Pravda

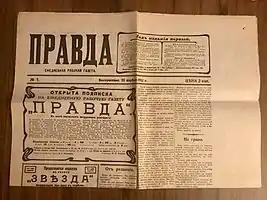
First published "Pravda" dated 5 May 1912 (22 April 1912 OS)

At the sixth conference of the RSDLP held in Prague in January 1912, the Menshevik faction was expelled from the party. The party under the leadership of Vladimir Lenin decided to make "Pravda" its official party organ. The paper was shifted from Vienna to St. Petersburg and the first issue under Lenin's leadership was published on 5 May 1912 (22 April 1912 OS). It was the first time that "Pravda" was published as a legal political newspaper. The Central Committee of the RSDLP, workers and individuals such as Maxim Gorky provided financial help to the newspaper. The first issue published on 5 May cost two kopecks and had four pages. It had articles on economic issues, workers movement, and strikes, and also had two proletarian poems. M.E. Egorov was the first editor of St. Petersburg "Pravda" and Member of State Duma of the Russian Empire served as its publisher.